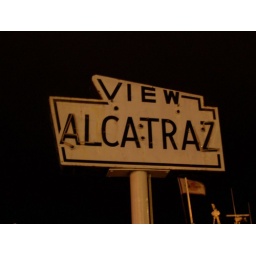
Pier 39 - the sign near the boats to alcatraz